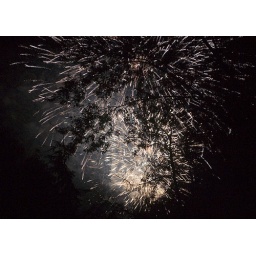
Taken from the roof of our friend's house in Ft. Collins with the Canon 300D.